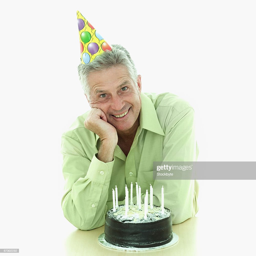
portrait of an elderly man sitting behind birthday cake